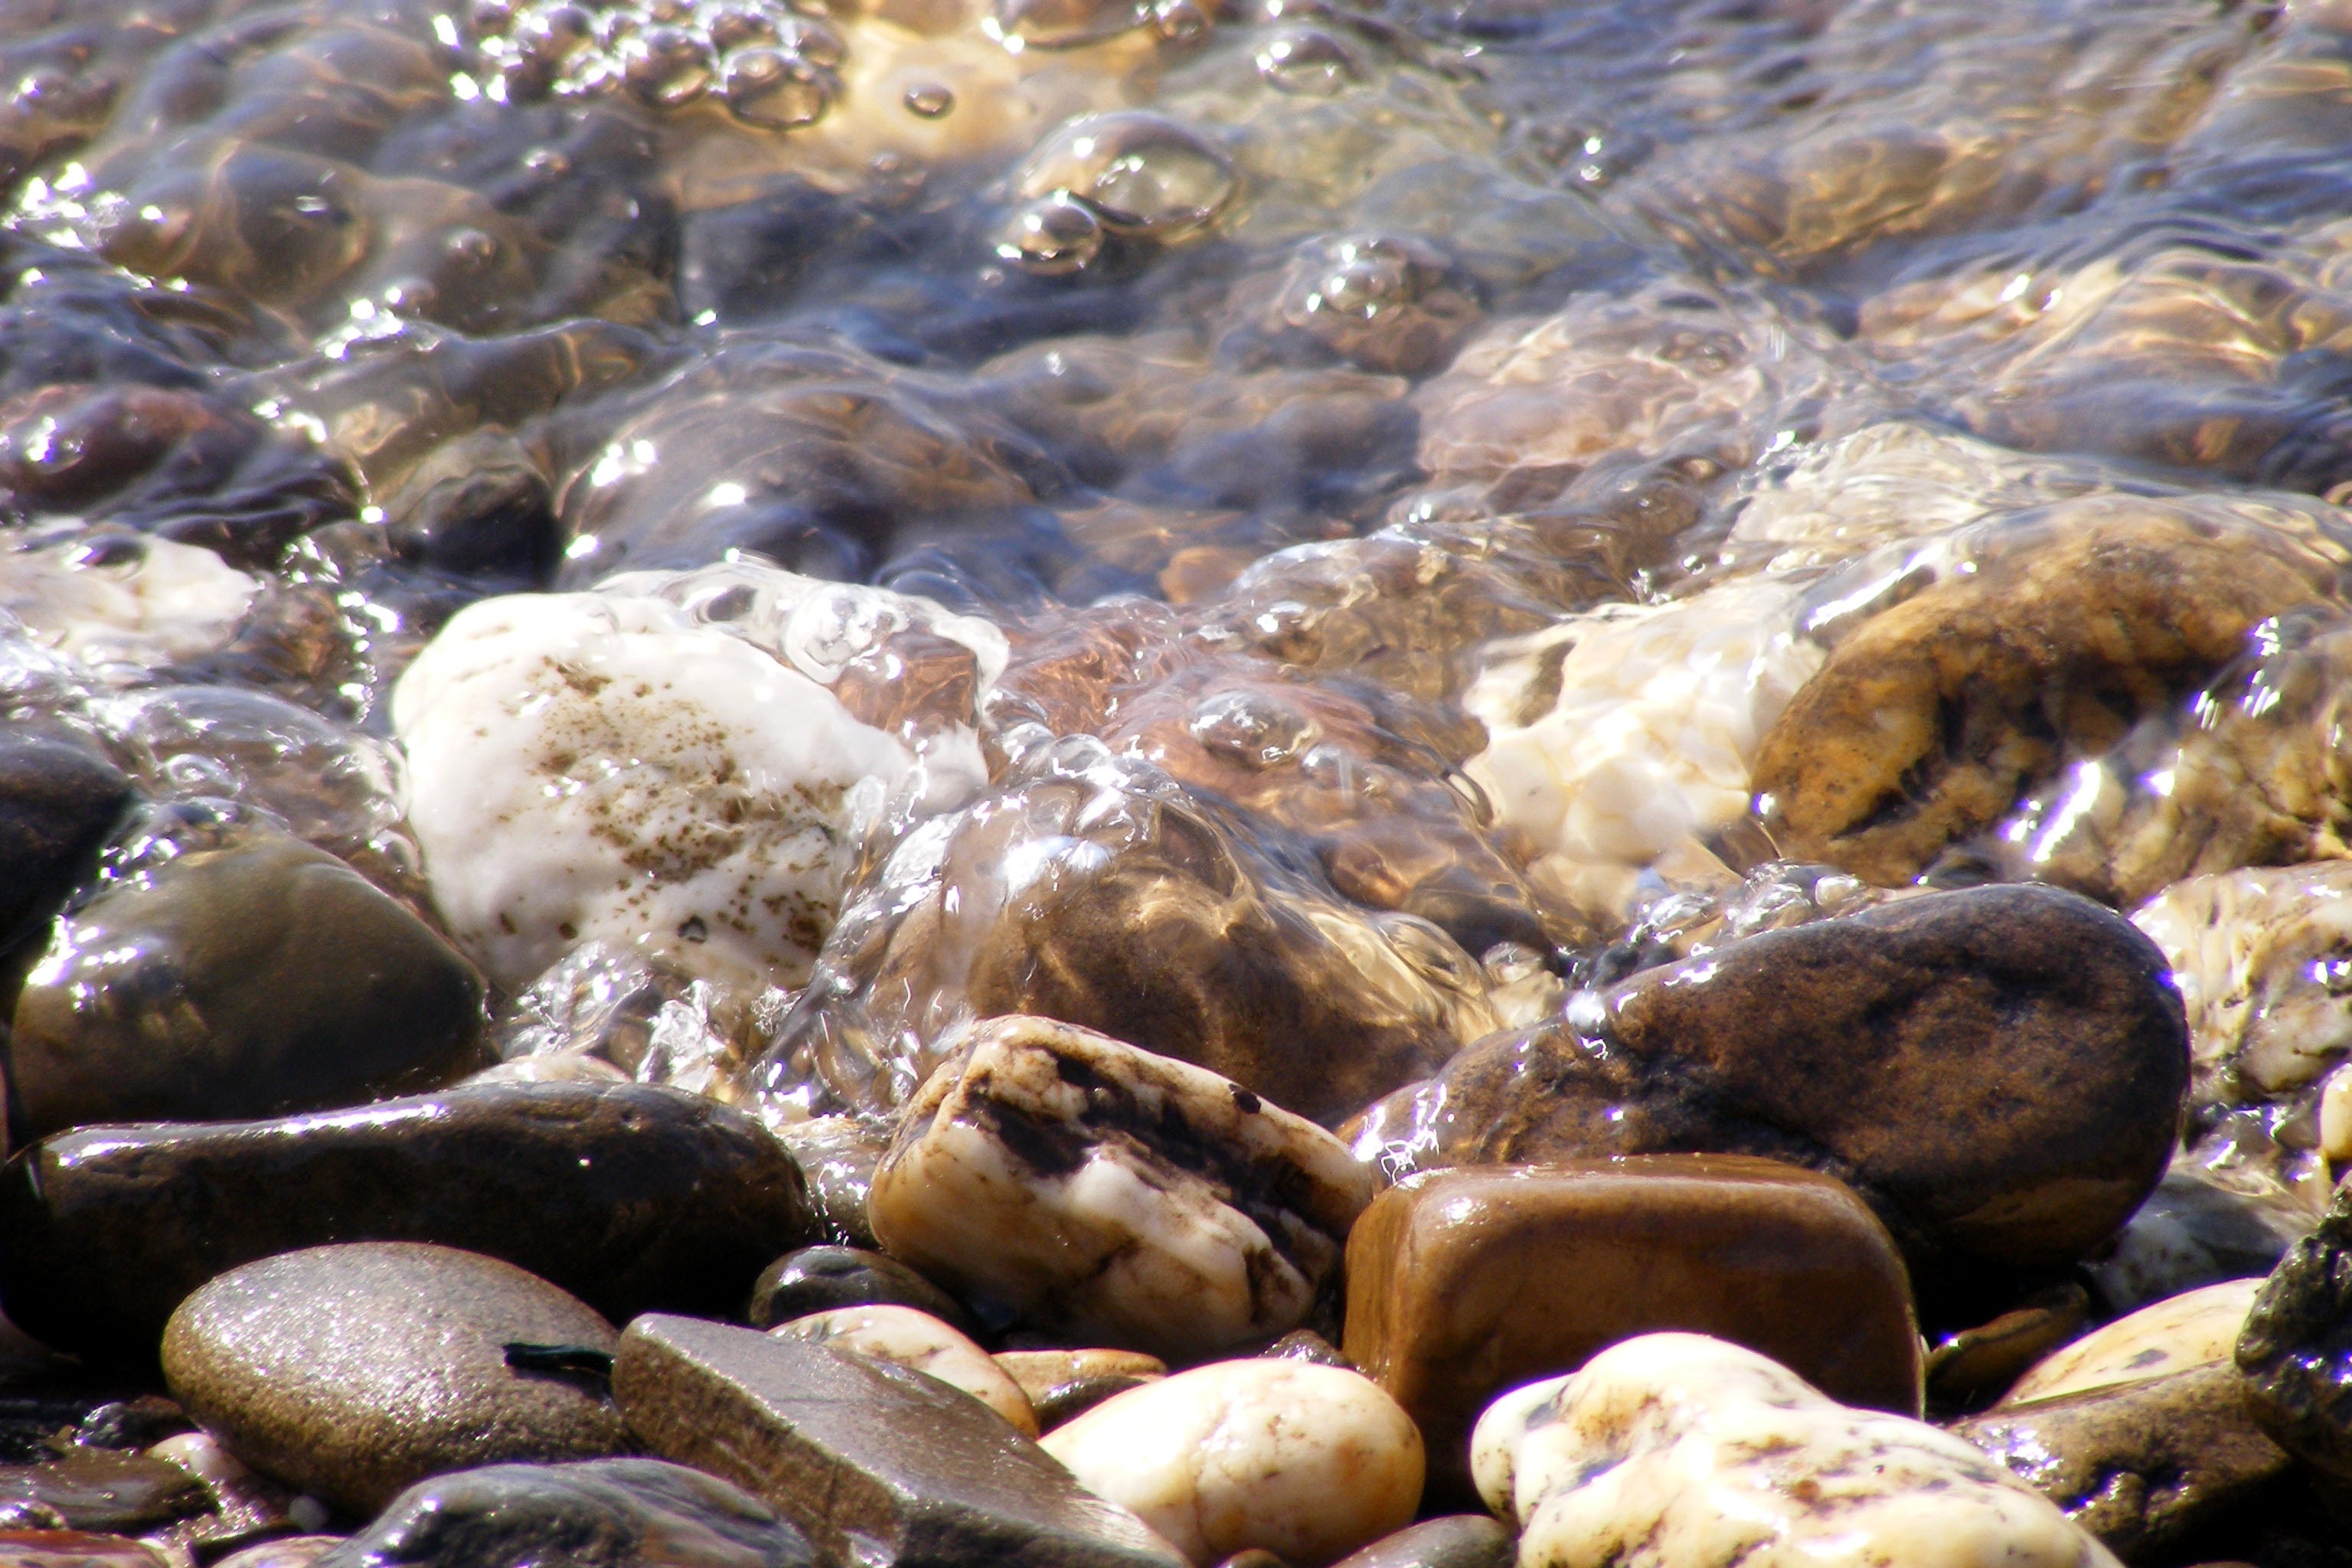
beach, water, wave, wildlife, food, seafood, fish, fauna, invertebrate, mussel, stones, bank, marine biology, animal source foods